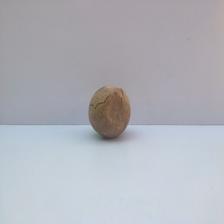
Size: Spoiled